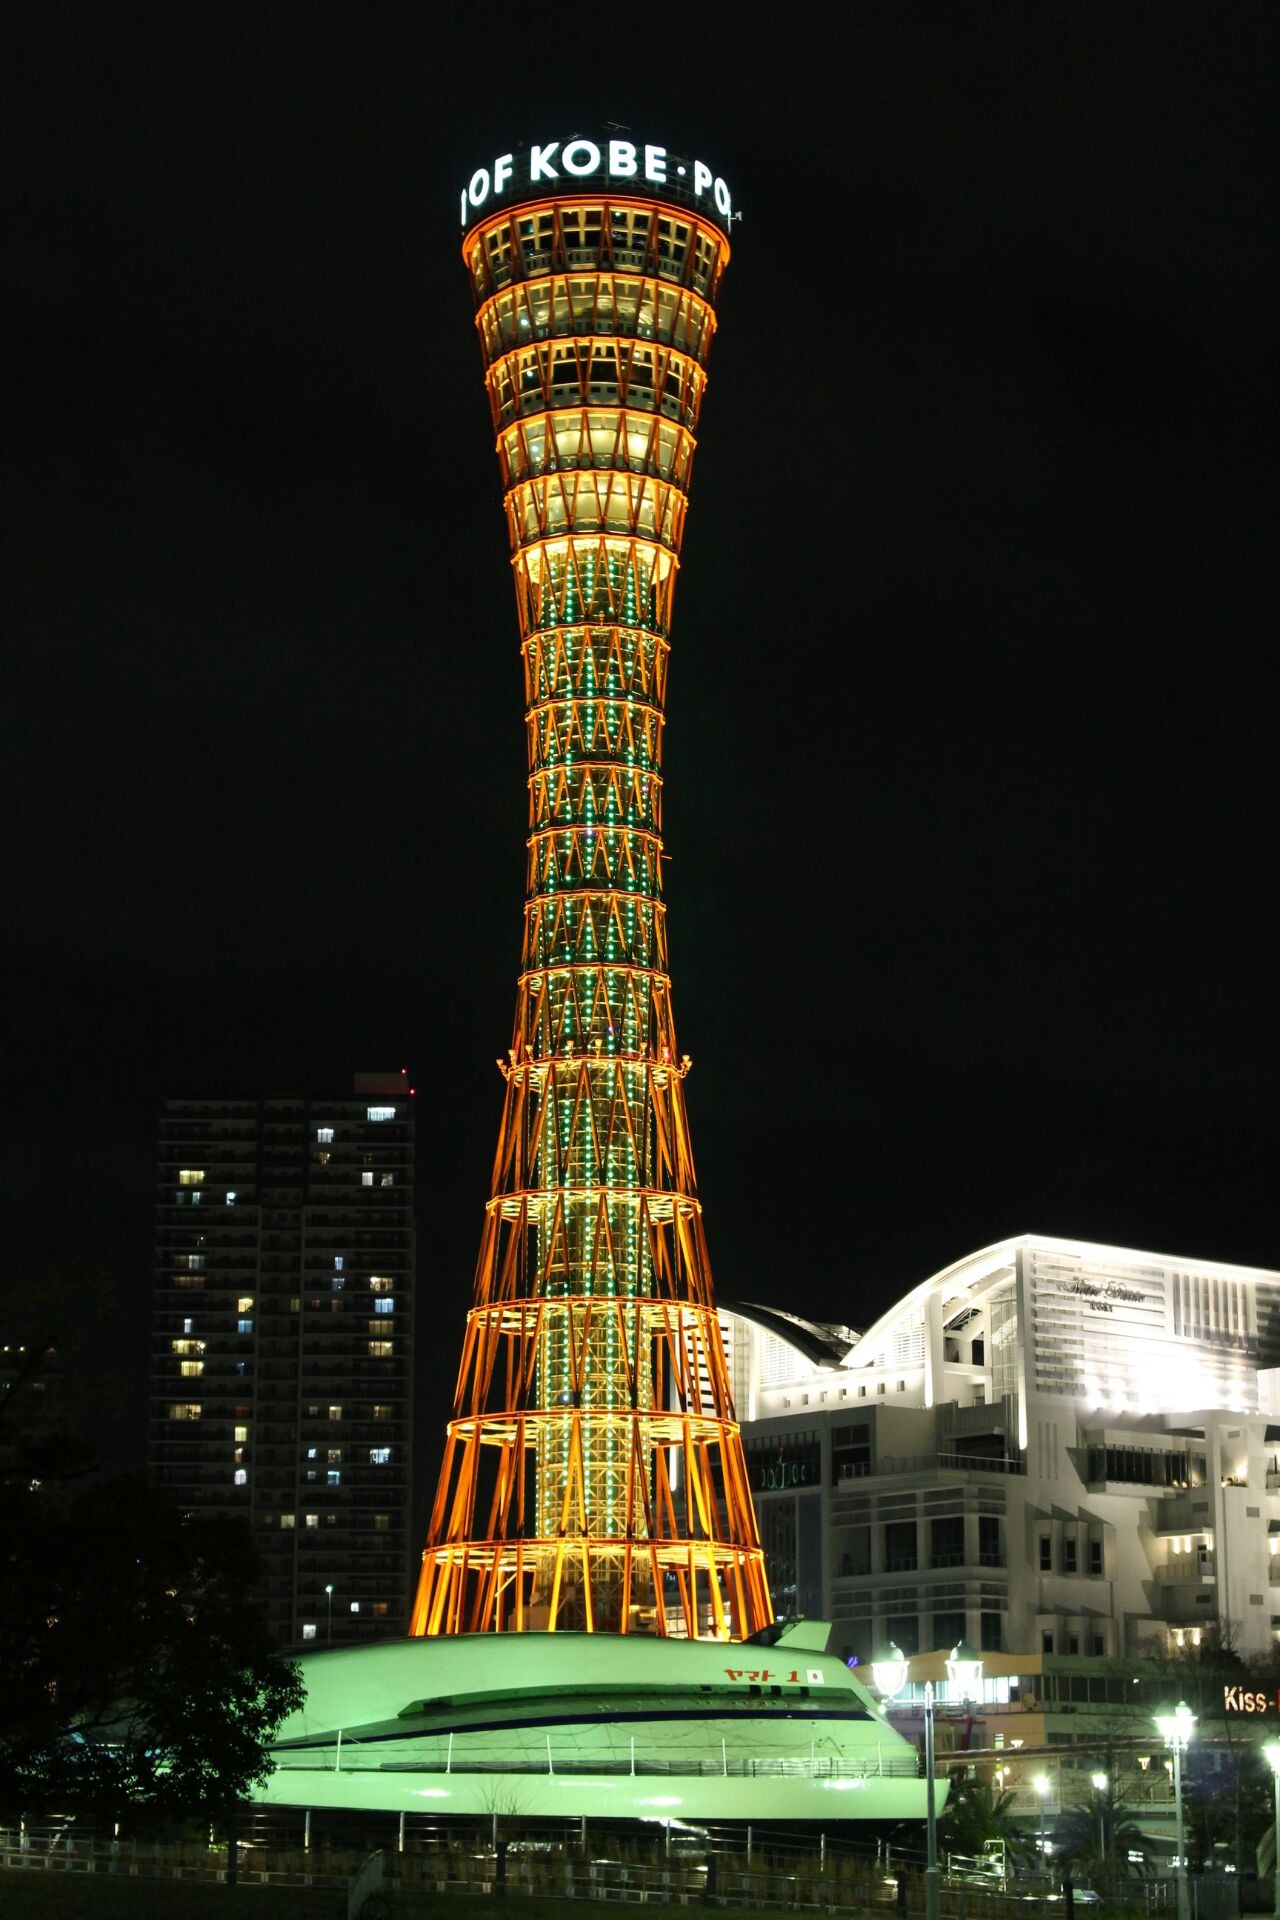
structure, night, city, skyscraper, cityscape, tower, landmark, tower block, tourist attraction, night view, kobe, metropolis, metropolitan area